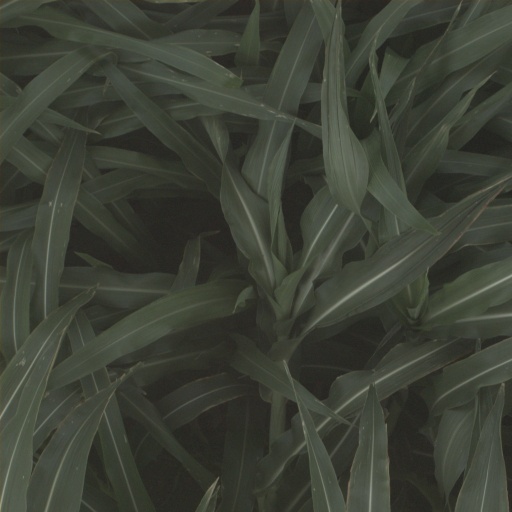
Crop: sorghum